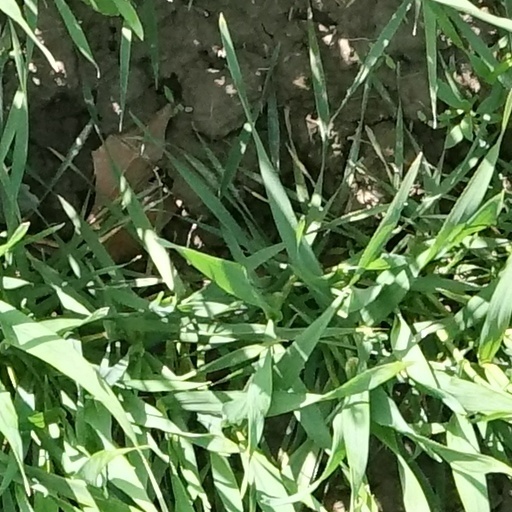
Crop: wheat